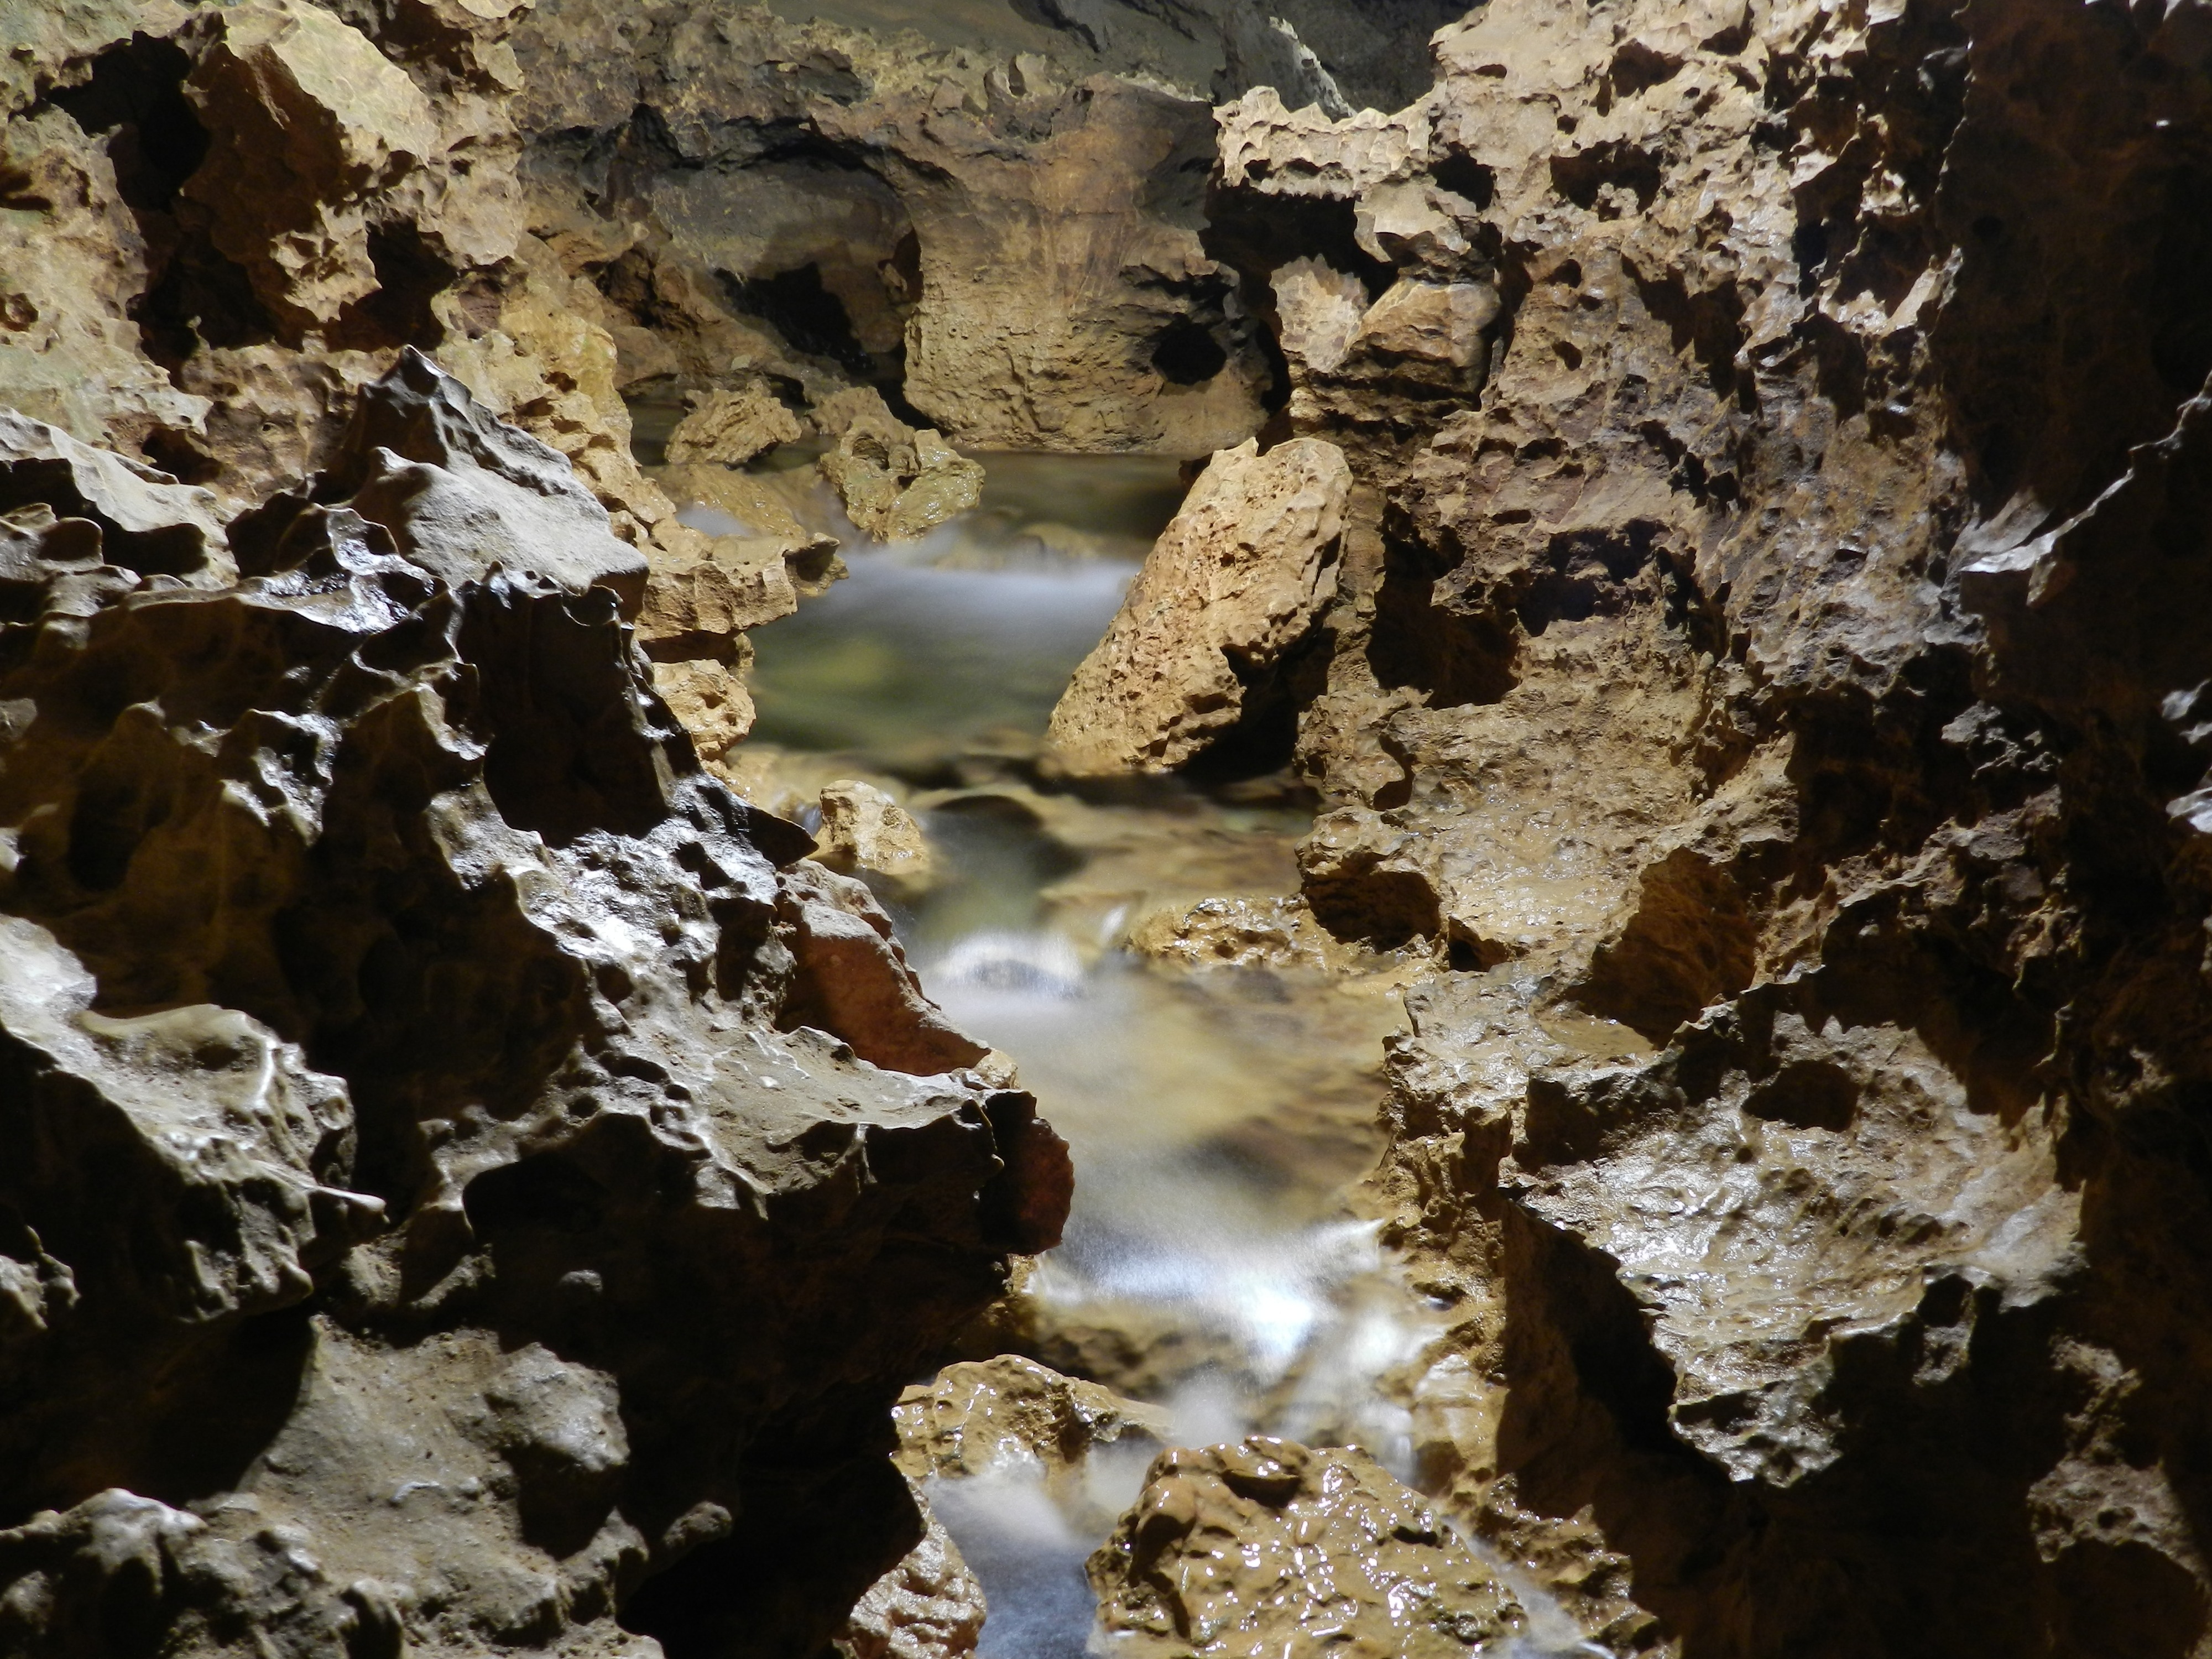
rock, formation, cliff, cave, canyon, terrain, material, rocks, geology, wadi, landform, natural arch, underground river, geographical feature